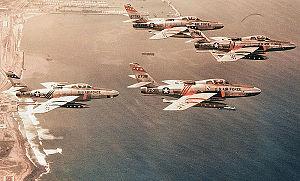
Republic RF-84F-25-RE du 66th Tactical Reconnaissance Wing au dessus de la côte marocaine, près de la base aérienne de Nouasseur - 1958. Les numéros de série des avions sont les 51-17011, 52-7318, 52-7343 and 52-7295. Tous ces avions furent vendus à l'armée de l'air allemande. Le 17011 fut revendu aux forces aériennes grecques et le 7381 aux italiennes. Le 17011 est maintenat exposé au musée des forces aériennes grecque, Dekelia AB, Athènes
La base aérienne de Laon-Couvron est une ancienne base de l'United States Air Forces in Europe construite en 1953 à Couvron-et-Aumencourt, près de Laon, dans l'Aisne. Durant la guerre froide, la base de Laon-Couvron fut une base de la ligne de front des USAFE.